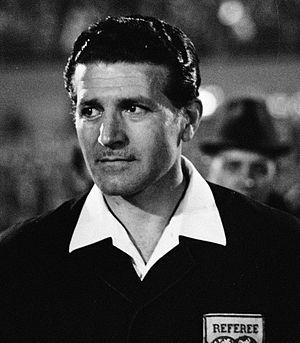
Concetto Lo Bello
Concetto Lo Bello var en fodbolddommer fra Italien. Han dømte internationale kampe under det internationale fodboldforbund, FIFA, fra 1958 til 1974. I 1968 og 1970 dømte han finalen i Mesterholdenes Europa Cup – det nuværende Champions League.